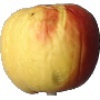
Label: red_yellow_apple